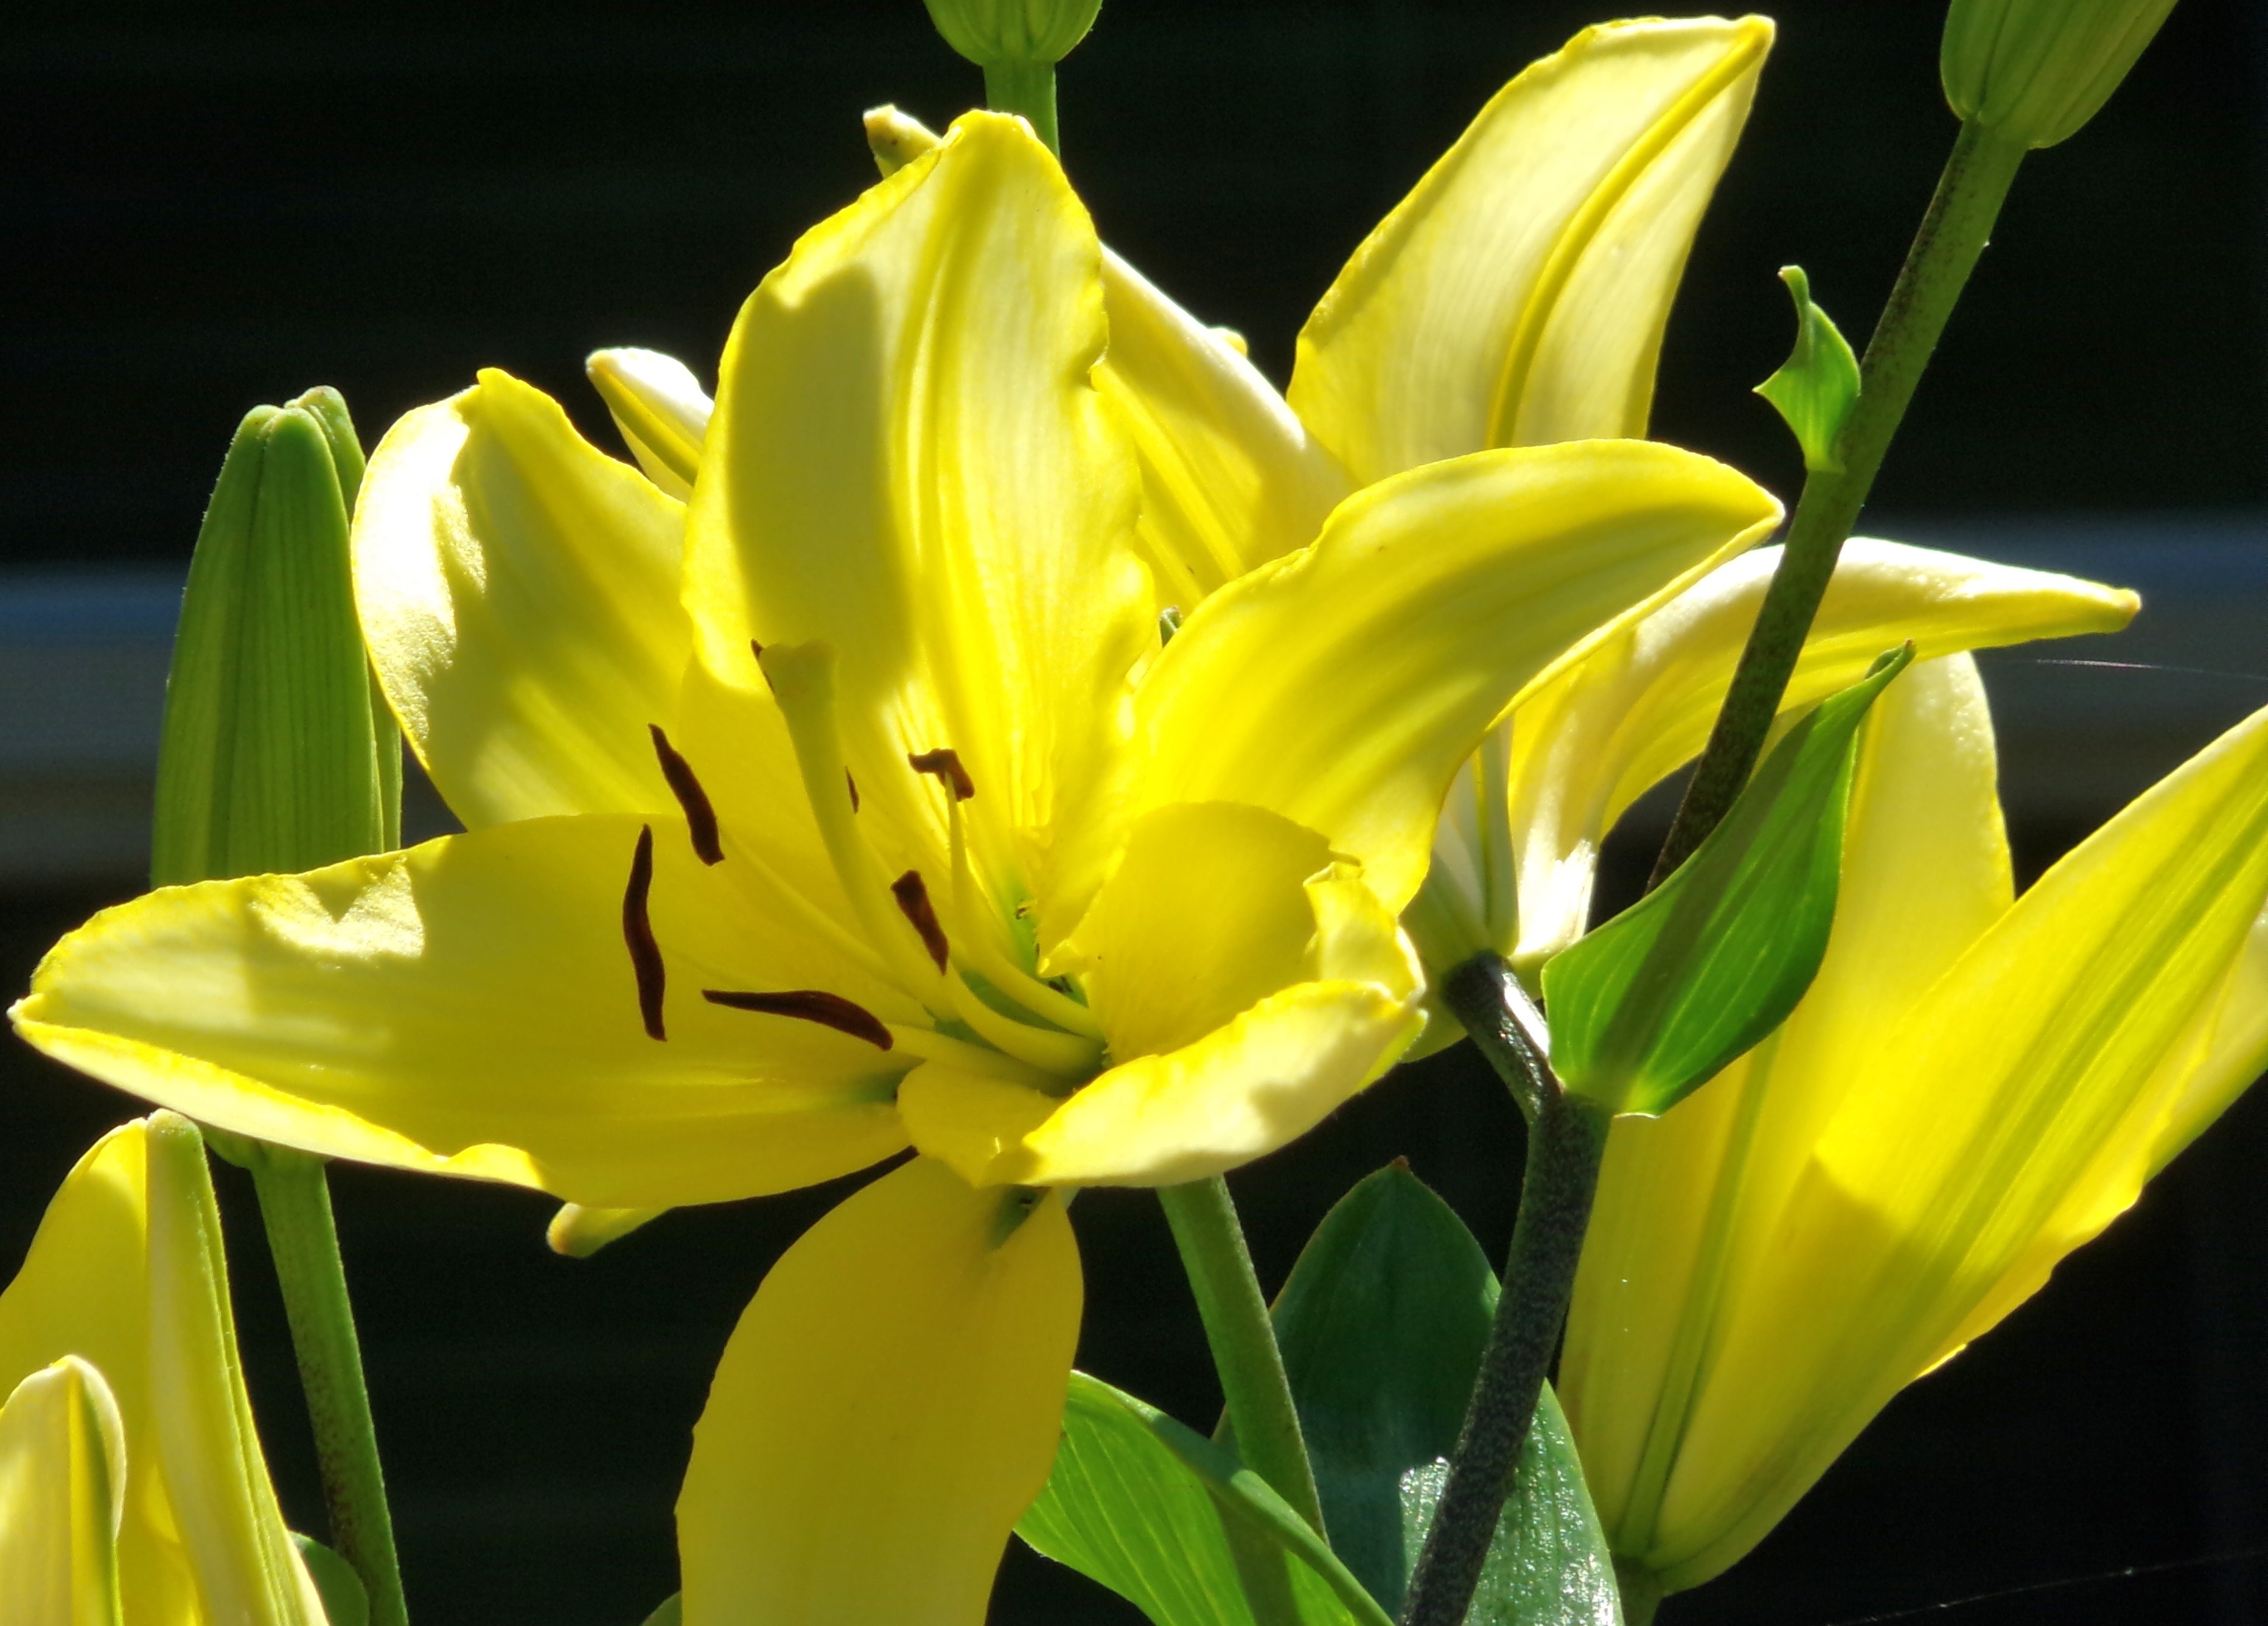
nature, blossom, plant, white, leaf, flower, petal, bloom, summer, floral, tulip, bouquet, spring, green, fresh, romantic, botany, blooming, colorful, yellow, garden, flora, botanical, ornate, decorative, narcissus, lily, daylily, macro photography, flowering plant, lily family, plant stem, land plant